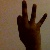
The image shows a hand gesture representing the number 9 in Indian Sign Language.